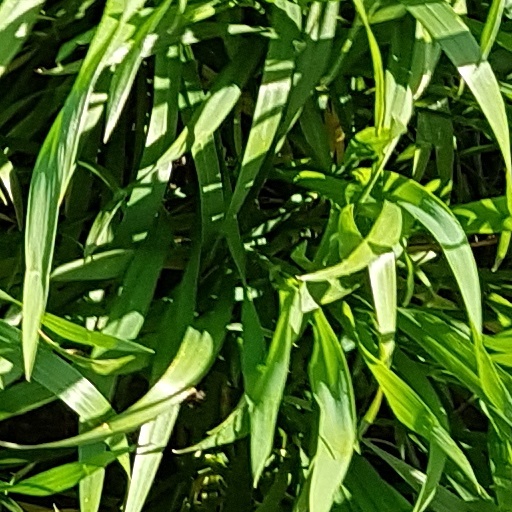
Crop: wheat